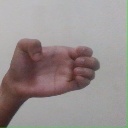
अक्षर: ख